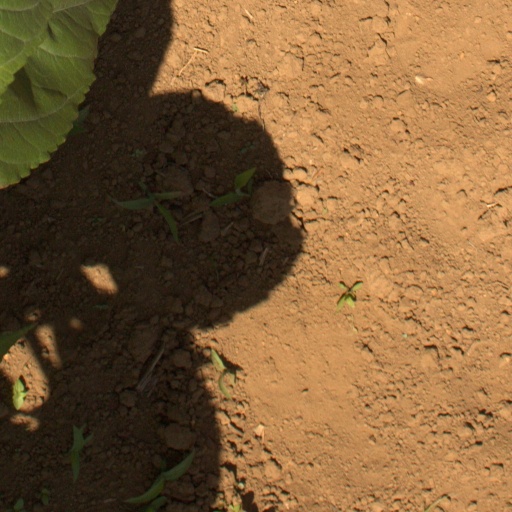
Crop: Jerusalem artichoke